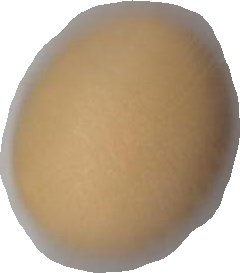
Variety: Dega